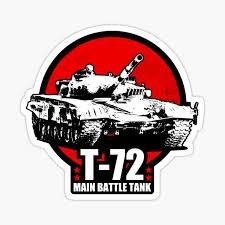
Label: T-72